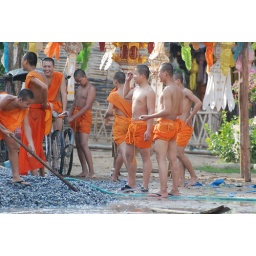
Some monk boys fooling around with water in Chiang Mai ... enjoy